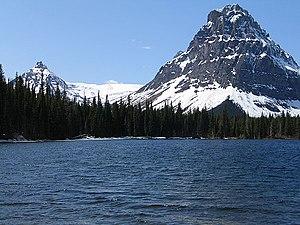
La Two Medicine est une région montagneuse située au sud-est du parc national de Glacier dans l'État du Montana aux États-Unis. La région abrite le Two Medicine Lake, lac qui possède un campement sur ses rives. À proximité, on retrouve également deux autres lacs nommés Lower Two Medicine Lake et Upper Two Medicine Lake.
Le parc national de Glacier est un parc national américain situé dans l'État du Montana. Fondé en 1910 et d'une superficie de 4 101 km², il est bordé au nord par les provinces canadiennes de l'Alberta et de la Colombie-Britannique.